Migrant workers in the United Arab Emirates

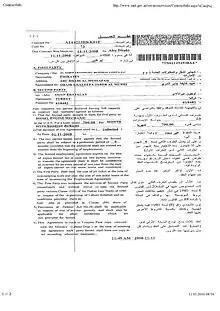
Sample UAE alien worker contract-page 1 of 2

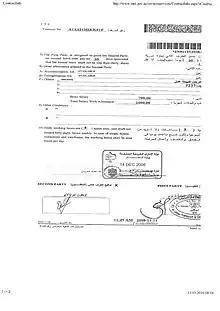
Sample UAE alien worker contract-page 2 of 2

The United Arab Emirates has a work visa sponsorship system to issue work permits for foreign alien nationals who wish to migrate for work in the UAE. Most of the visas are sponsored by institutions and companies. A person looking to enter the UAE for work needs to first procure a work permit from the Ministry of Human Resources. The work permit allows the holder to enter the UAE for employment and it is valid for two months from the date of issue. After the employee enters the UAE on the basis of work, the sponsoring company or institution arranges to complete the requirements of medical testing, obtaining an Emirates ID card, and labour card and stamping the work residency permit on his passport. The work residency permit on the employee's passport denotes that his legal presence for work in the country is provided by the company he is employed. After this process, the employee can sponsor his family members and bring them into the country. Per Article 1 of Ministerial Decree No. 766 of 2015, an employee whose employment was terminated because of the expiry of his contract can get a new work permit when he wishes to join new employment. The employee may remain in the UAE on a 6-month job seeker visa to find a new job which will legalize his residency status to work in the country for a longer period. A new work permit is also issued if it is determined that the employer has failed to meet the legal and contractual obligations, including but not limited to failure to pay wages for more than 60 days. A worker may request his contract to be terminated after at least 6 months of employment. A worker whose employer terminated him unfairly is entitled to receive a new work permit without the need to complete six months.